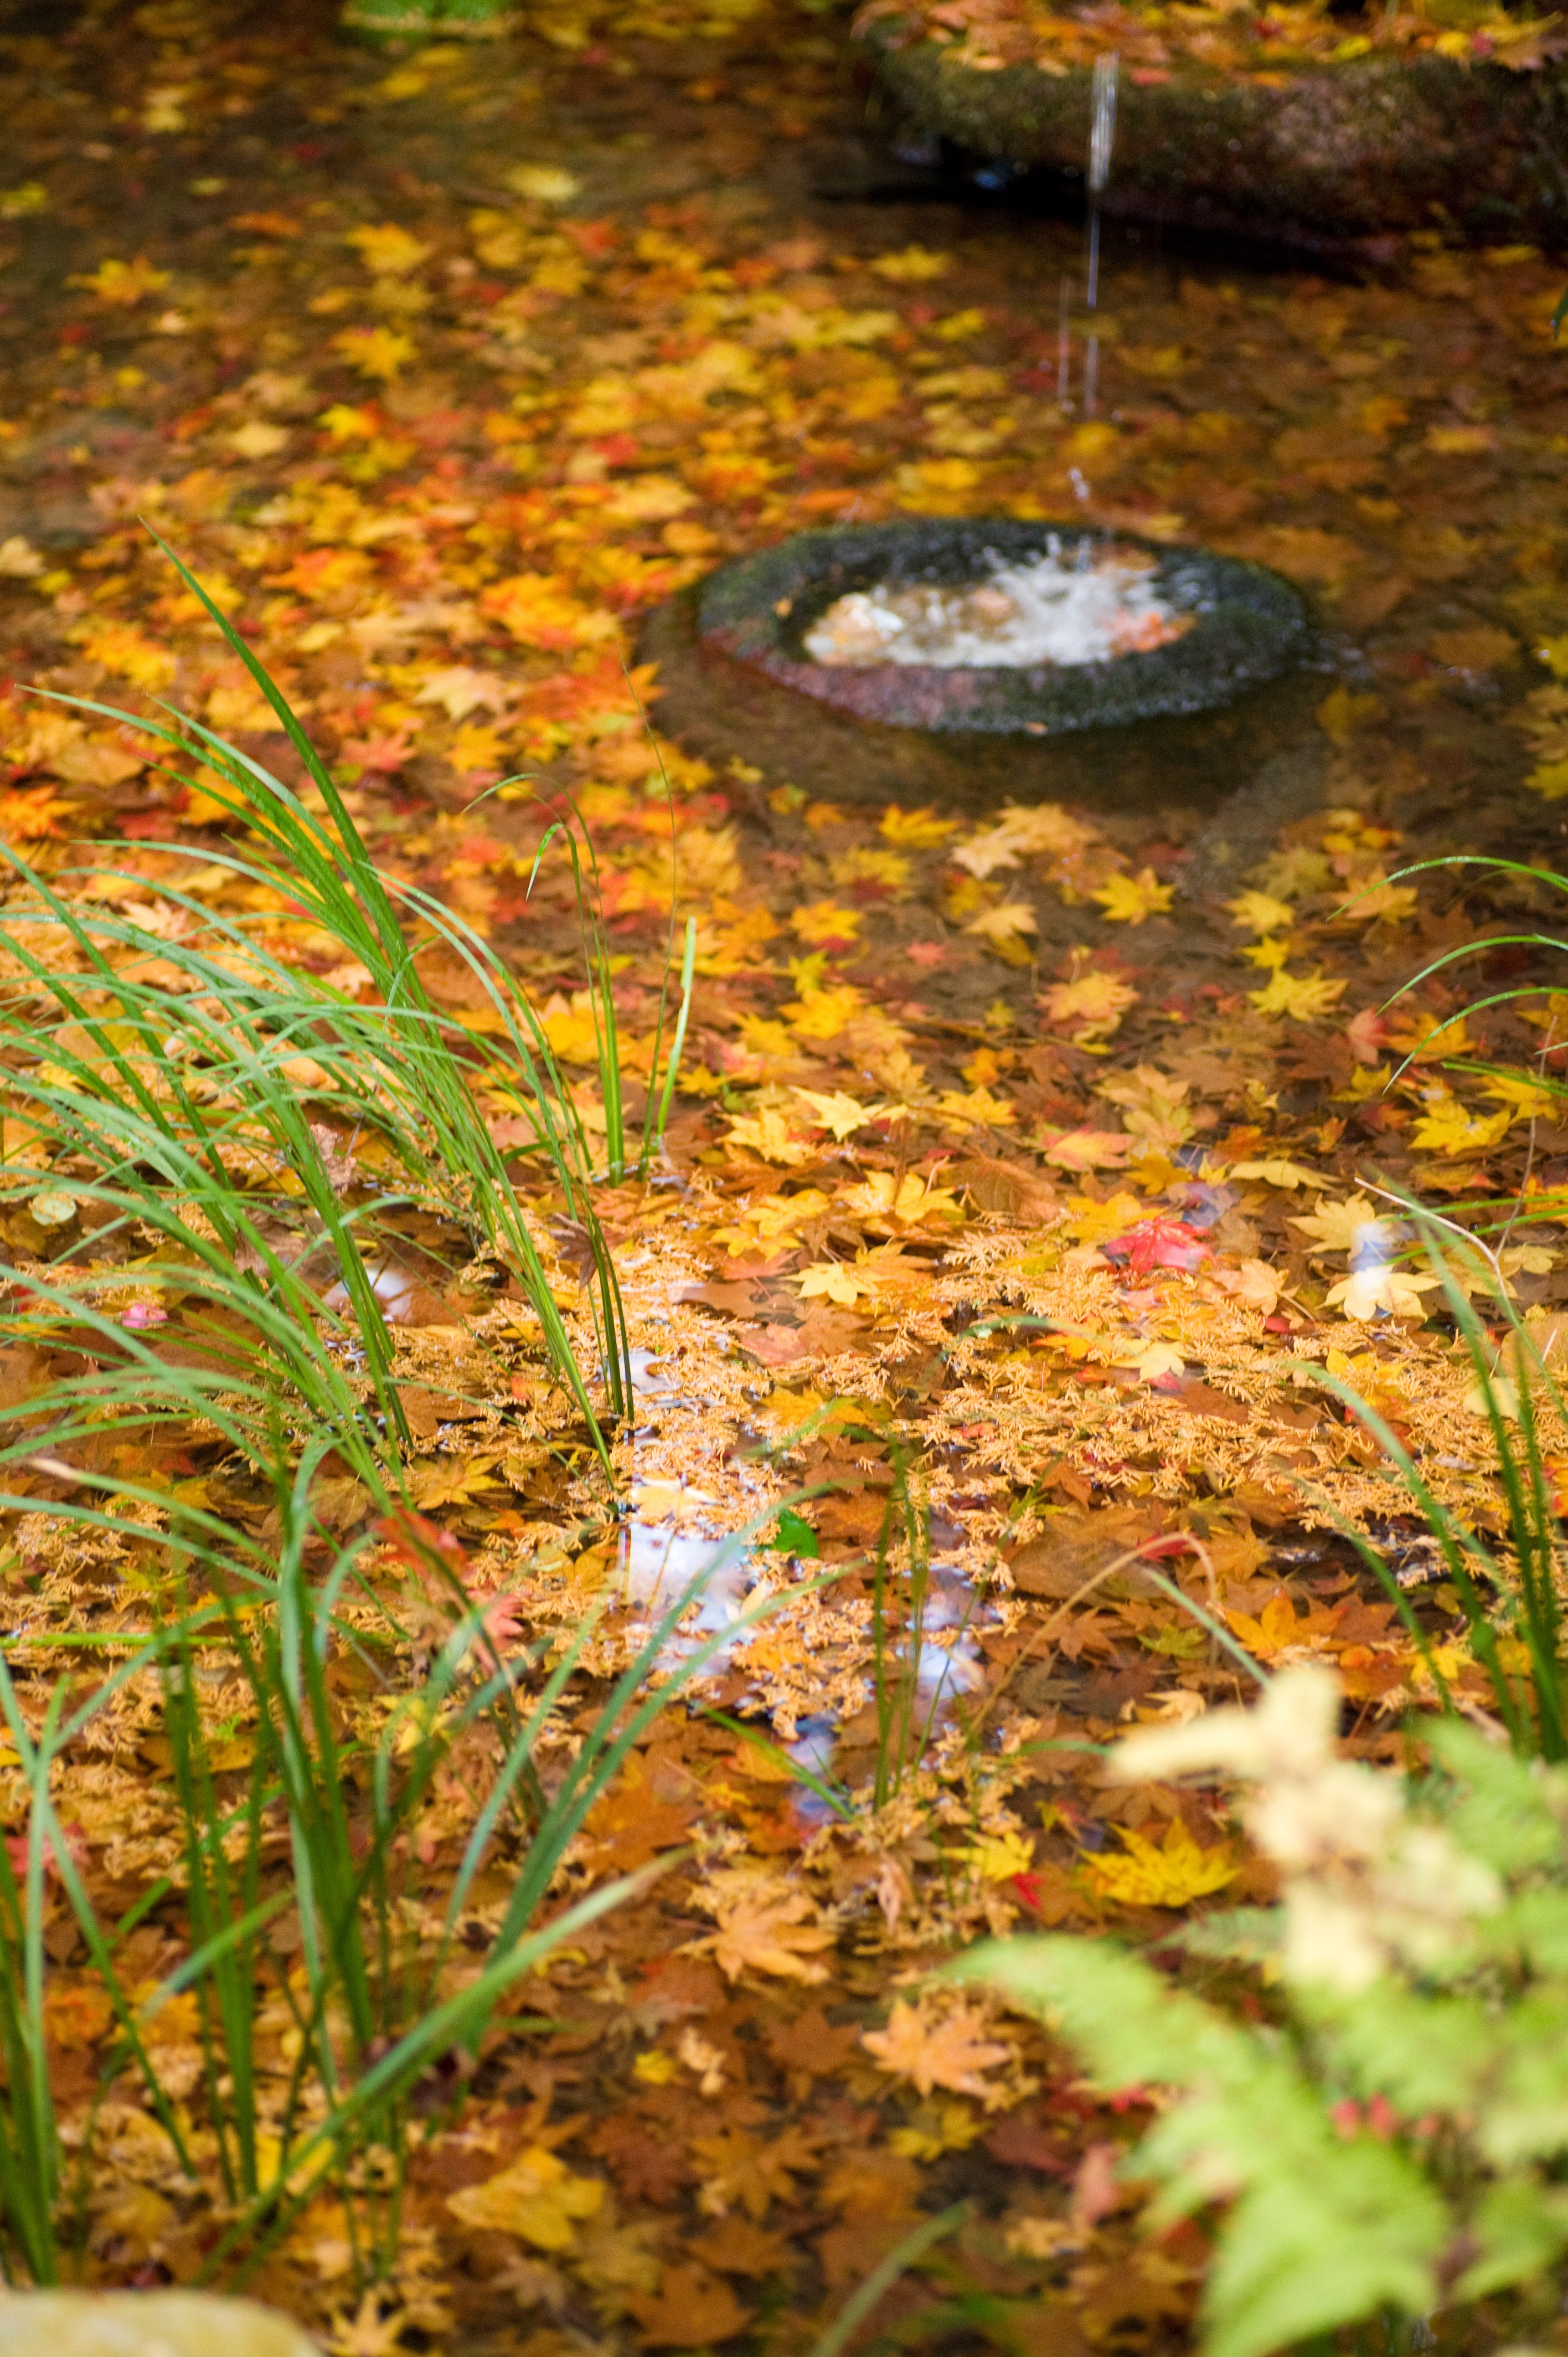
tree, water, nature, forest, plant, sunlight, leaf, flower, pond, reflection, autumn, botany, garden, flora, season, deciduous, woodland, habitat, autumnal leaves